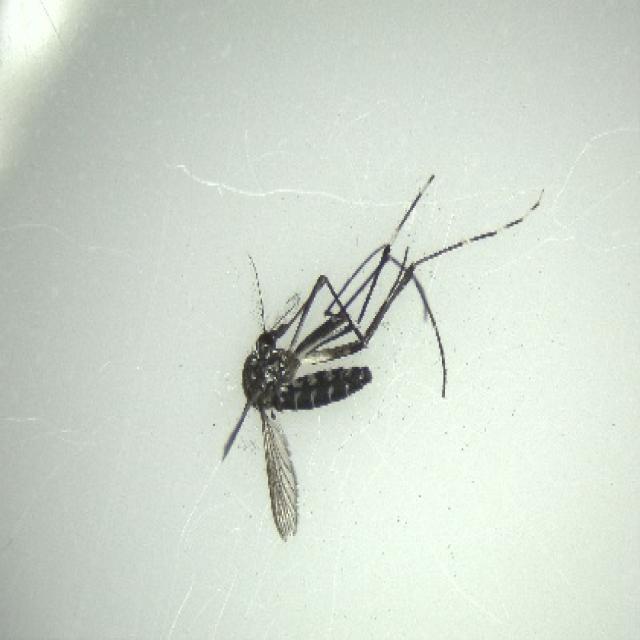
Species: aedes_albopictus